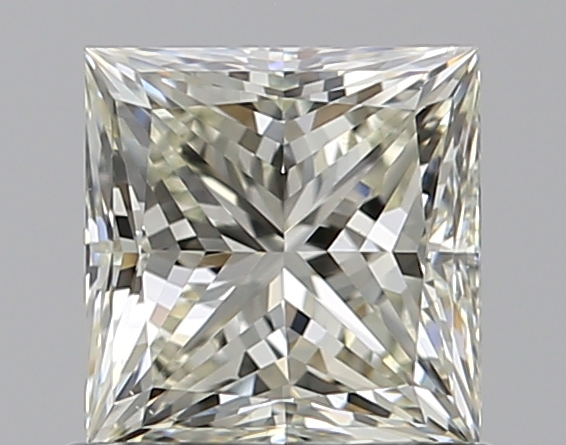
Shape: princess
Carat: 0.8
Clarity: VS2
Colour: L
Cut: EX
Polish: EX
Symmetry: VG
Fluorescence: N
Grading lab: GIA
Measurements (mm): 5.08 x 4.94 x 3.65